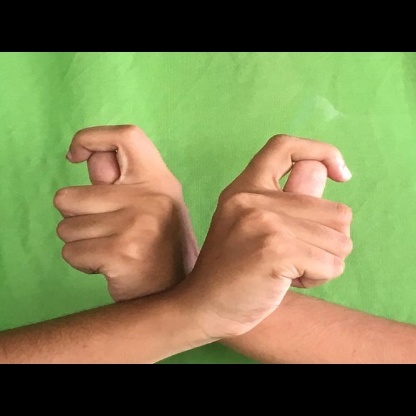
Mudra: Berunda